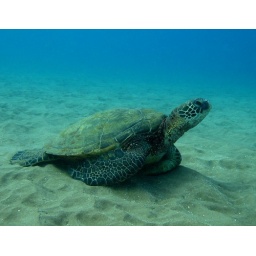
A green sea turtle sits in the sand a few yards off the edge of the reef.